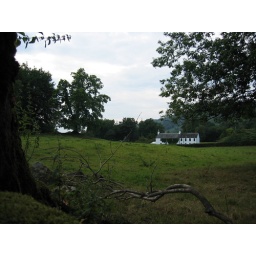
An oak tree and a house near Finlarig Castle, Killin